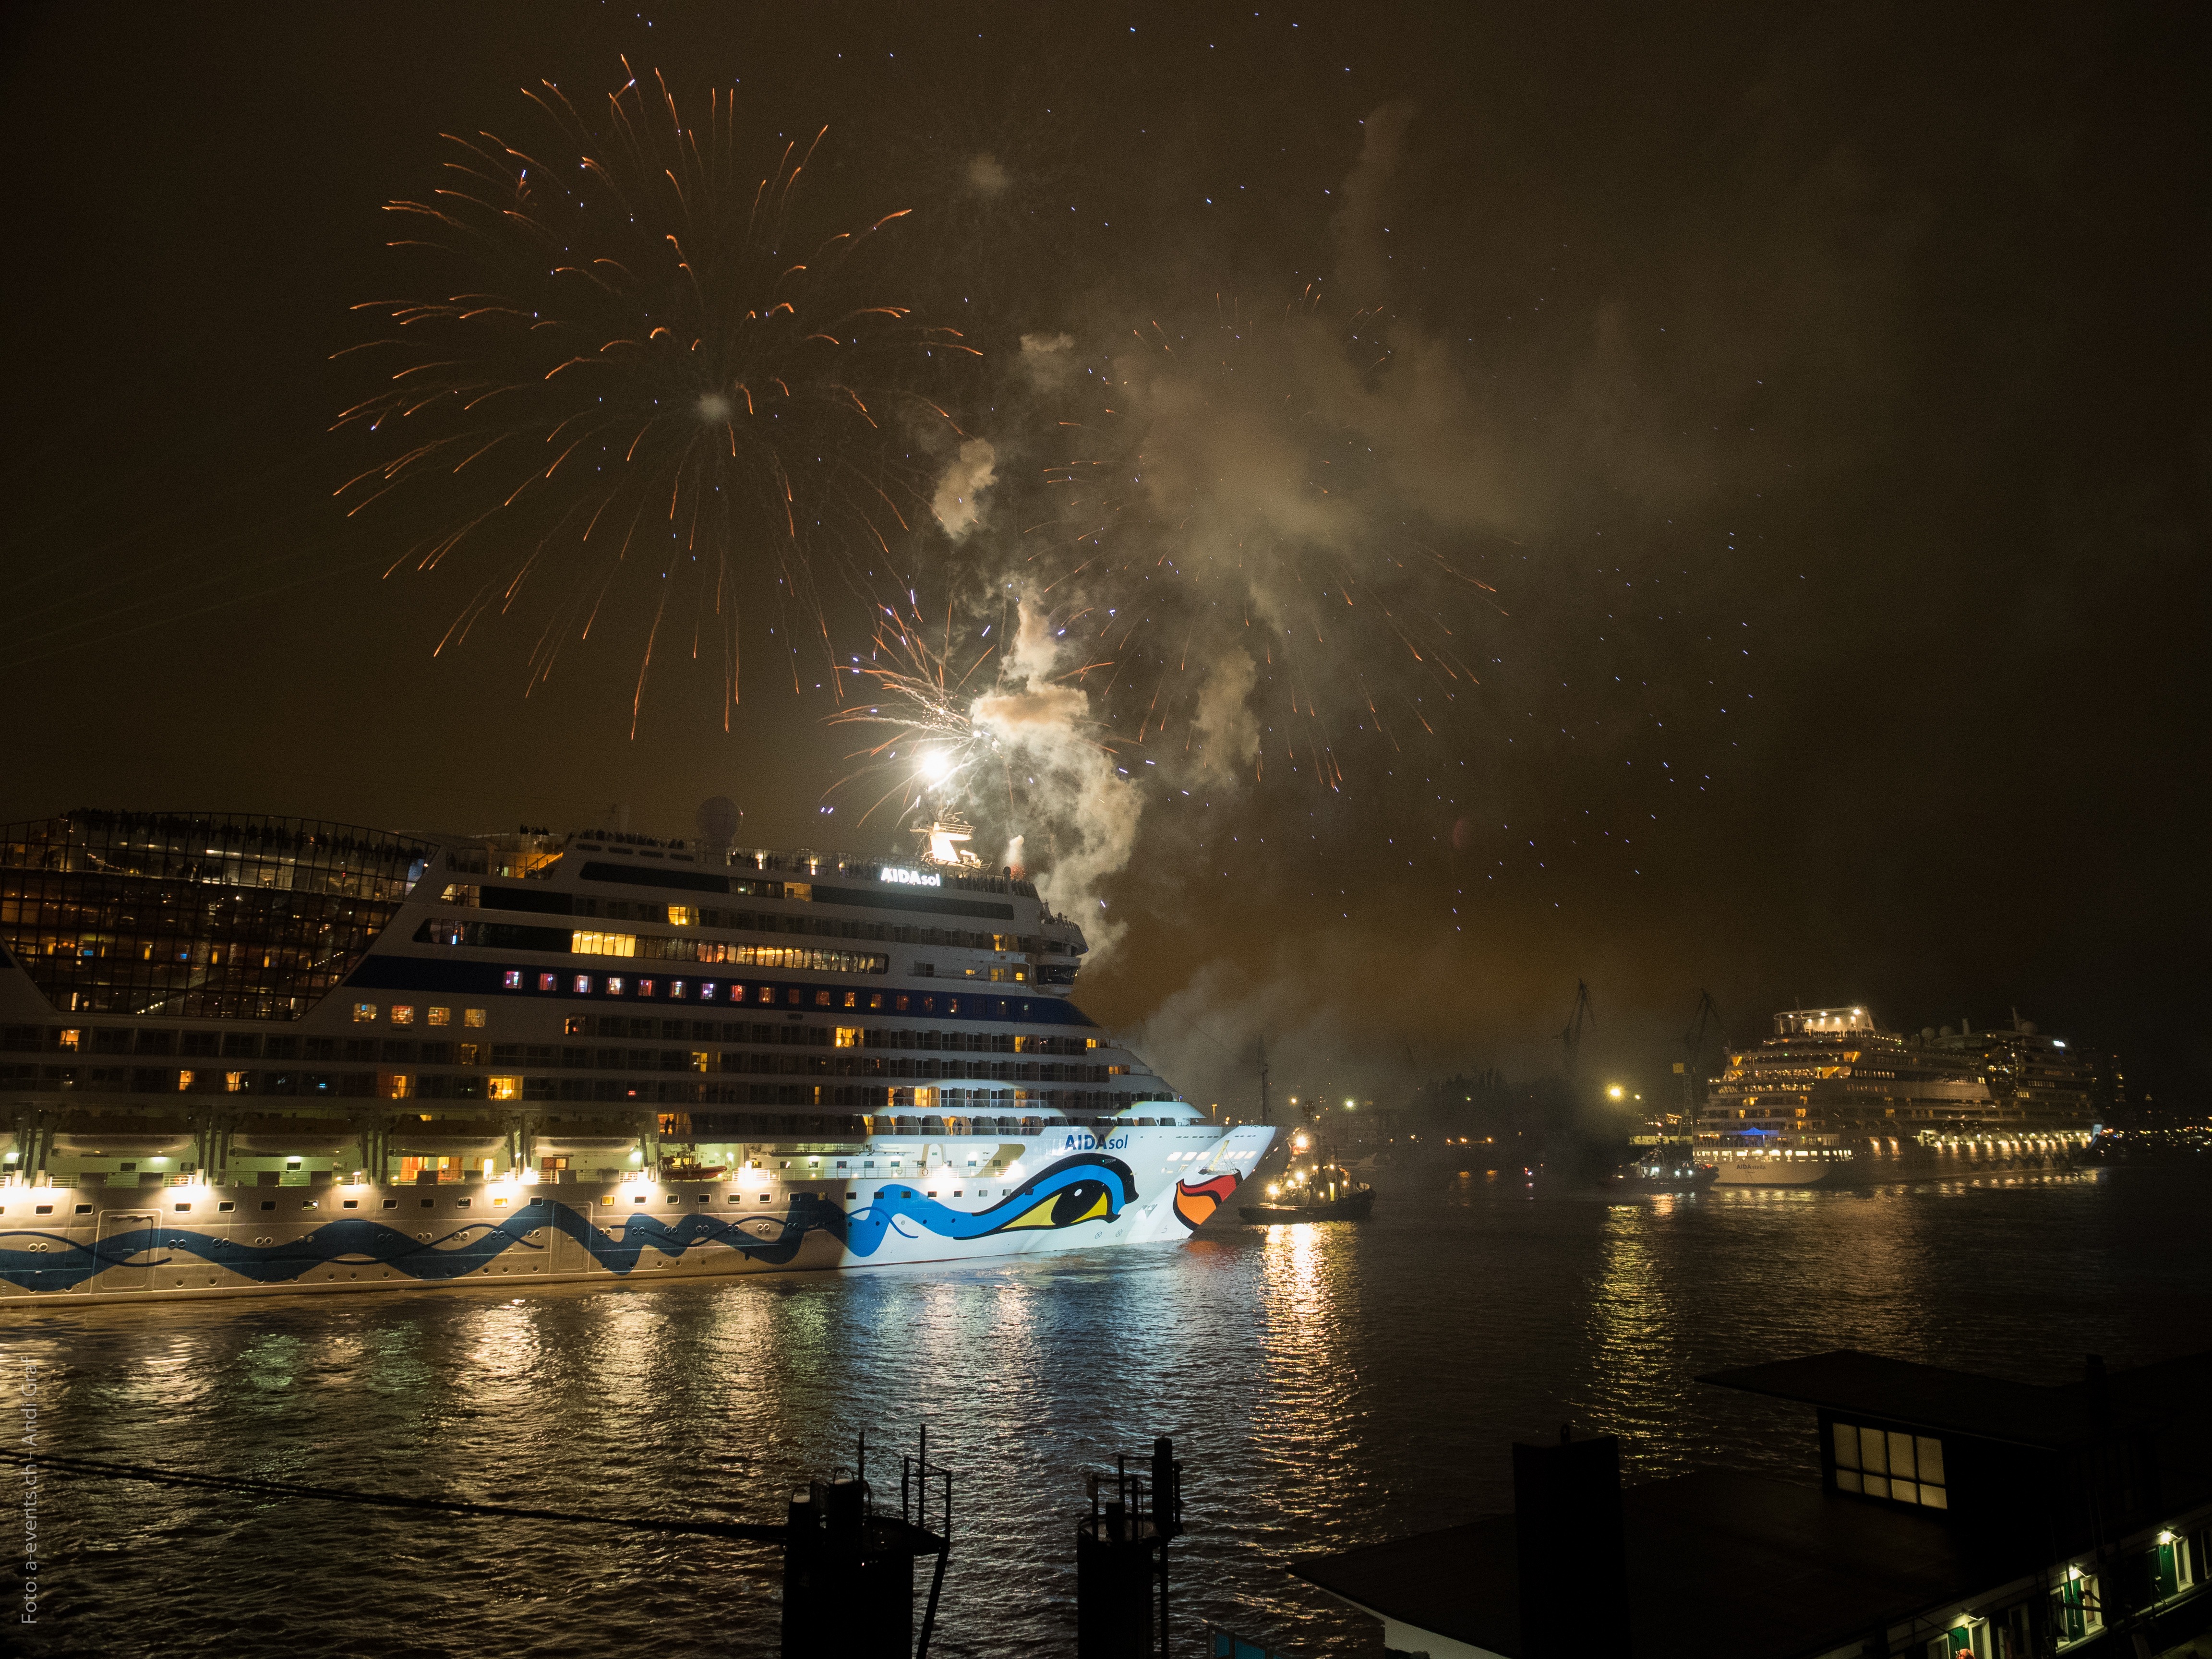
traffic, night, travel, recreation, balcony, reflection, holiday, port, cruise, fireworks, cabins, germany, event, maritime, cruise ship, most, elbe, hamburg, hafengeburtstag, passenger ship, ship travel, aida, outdoor recreation, aidastella, aidasol